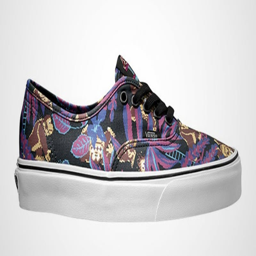
this is another pair that could probably get sold with or without the pattern .